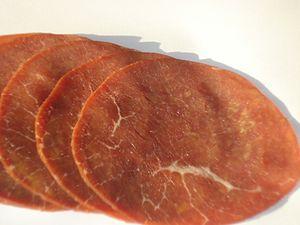
tranches de viande coupée